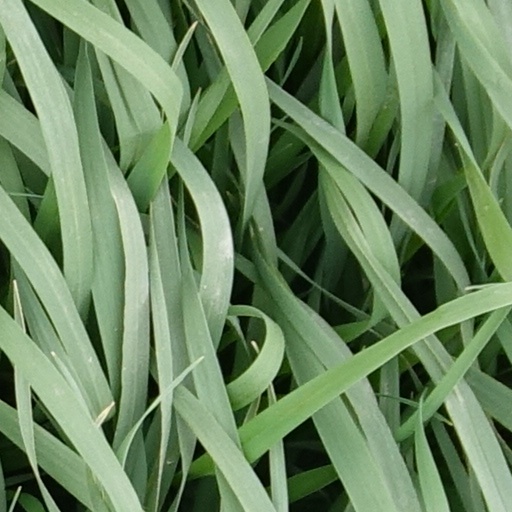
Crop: wheat